Membrane reactor

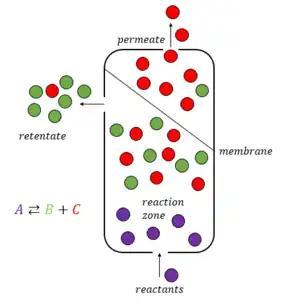
Sketch of a membrane reactor

A membrane reactor is a physical device that combines a chemical conversion process with a membrane separation process to add reactants or remove products of the reaction.